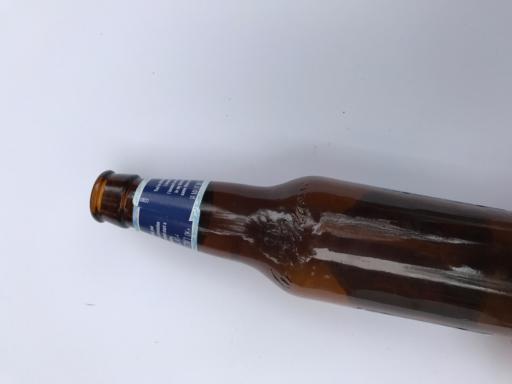
Waste category: glass